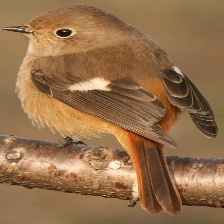
Species: DAURIAN REDSTART
Scientific name: PHOENICURUS AUROREUS